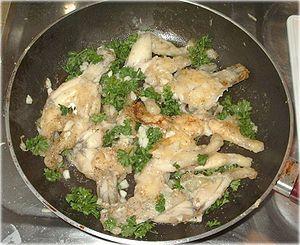
Cuisse de grenouilles
Les cuisses de grenouille sont utilisées comme ingrédient principal ou secondaire dans des préparations culinaires de plusieurs pays situés dans au moins trois continents. En Europe, les Français en sont les plus gros consommateurs, la France en importe entre 3 000 et 4 000 tonnes par an. En Suisse, selon les statistiques des douanes, entre 1995 et 2000 ce ne sont pas moins de 850 tonnes de cuisses qui ont été importées. En Allemagne la demande annuelle est d'environ 11 tonnes.
Le terme grenouille est un nom vernaculaire attribué à certains amphibiens, principalement dans le genre Rana. À un de ses stades de développement, la larve de la grenouille est appelée un têtard. Les grenouilles sont des quadrupèdes de l'ordre des anoures, tout comme les rainettes, qui sont en général plus vertes et arboricoles, les crapauds dont la peau est plus granuleuse et les xénopes strictement aquatiques. Tous ces termes usuels correspondent à des apparences extérieures plus qu'à des classements strictement taxinomiques.